United States Navy Nurse Corps

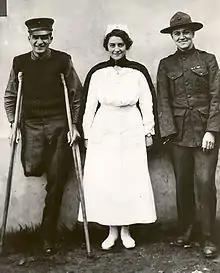
Nurse Hazel Herringshaw and two Marine Corps patients, 1918

The entry of the United States into the First World War brought a great expansion of the Nurse Corps, both regular and reserve.